James Anson Farrer

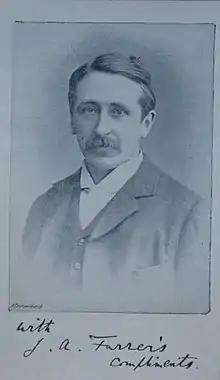
James Anson Farrer

James Anson Farrer (24 July 1849 – 21 June 1925), best known as James A. Farrer was an English barrister and writer.